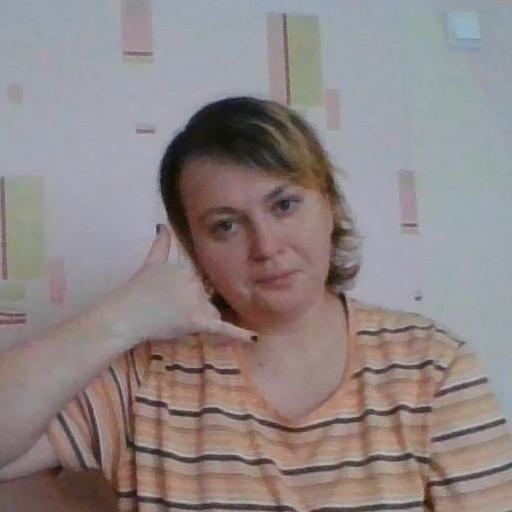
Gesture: call